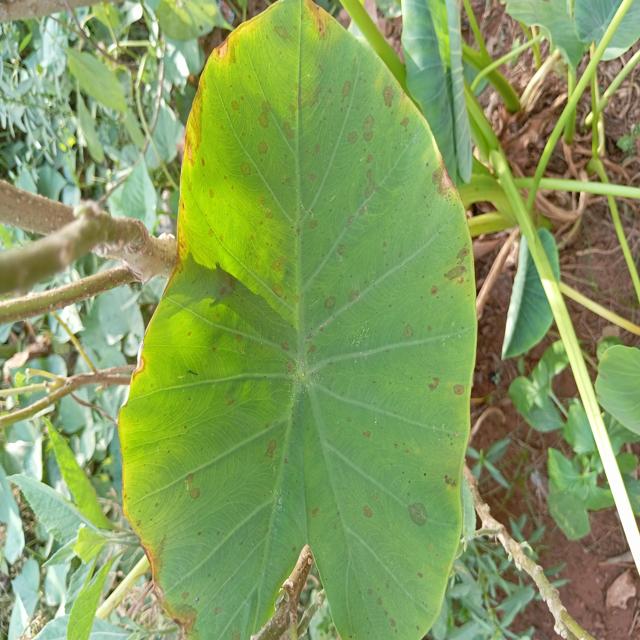
Label: Early_Blight